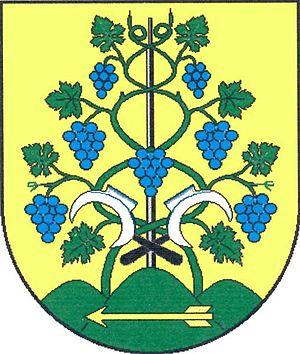
Lovčičky est une commune du district de Vyškov, dans la région de Moravie-du-Sud, en République tchèque. Sa population s'élevait à 705 habitants en 2019.